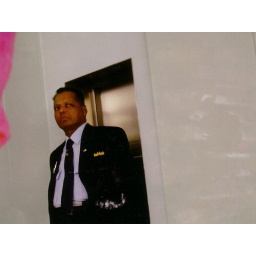
Man by girl in pink t-shirt